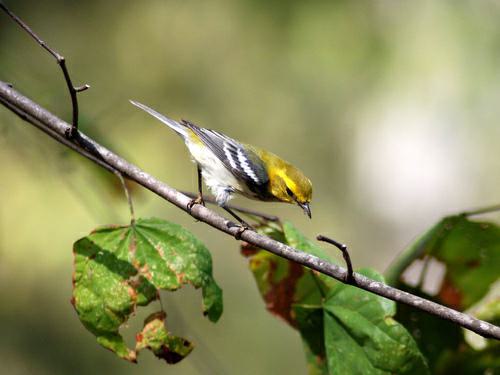
A photo of a kentucky warbler